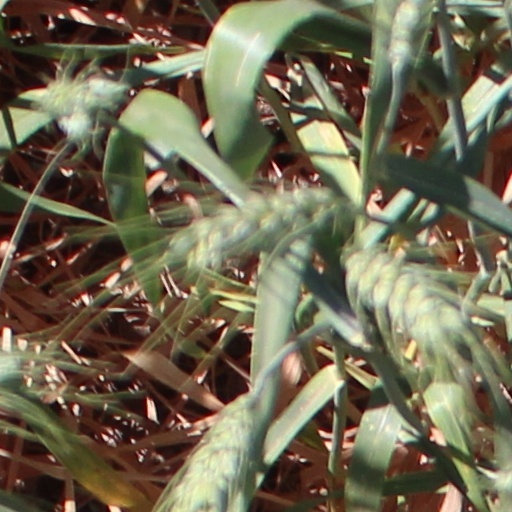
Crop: wheat